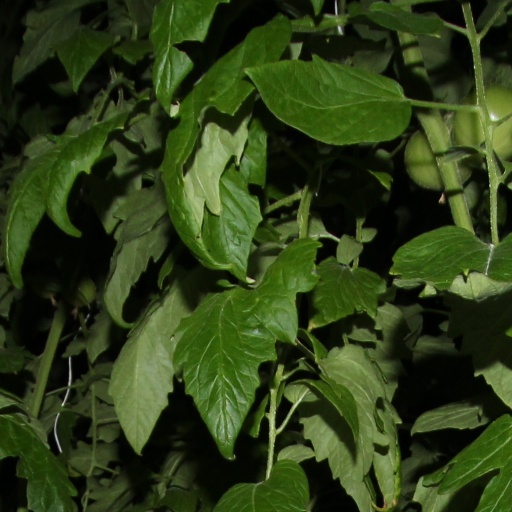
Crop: tomato